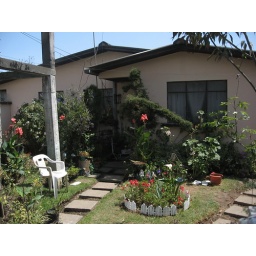
The house i lived in my first 2 weeks. This is back behind a blank exterior wall and passageway.